Eden House Restaurant

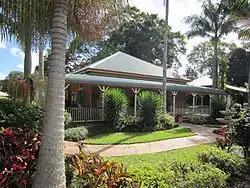
Eden House Restaurant, 2015

Eden House Restaurant is a heritage-listed detached house at 20 Gillies Highway, Yungaburra, Tablelands Region, Queensland, Australia. It was built . It is also known as Nibbles Tea House. It was added to the Queensland Heritage Register on 21 October 1992.